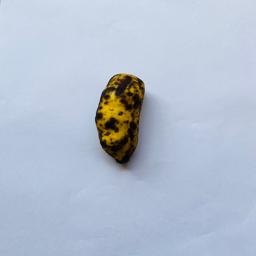
Banana variety: Sabri Kola